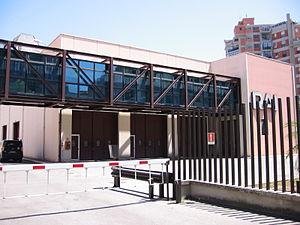
Le siège Rai de Palerme est l'une des 21 directions régionales du réseau Rai 3, émettant sur la région de la Sicile et basée à Palerme.
Rai 3 est la troisième chaîne de télévision publique italienne à vocation régionale et de services du groupe audiovisuel public Rai.